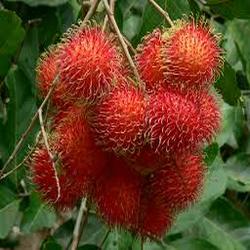
Label: Rambutan